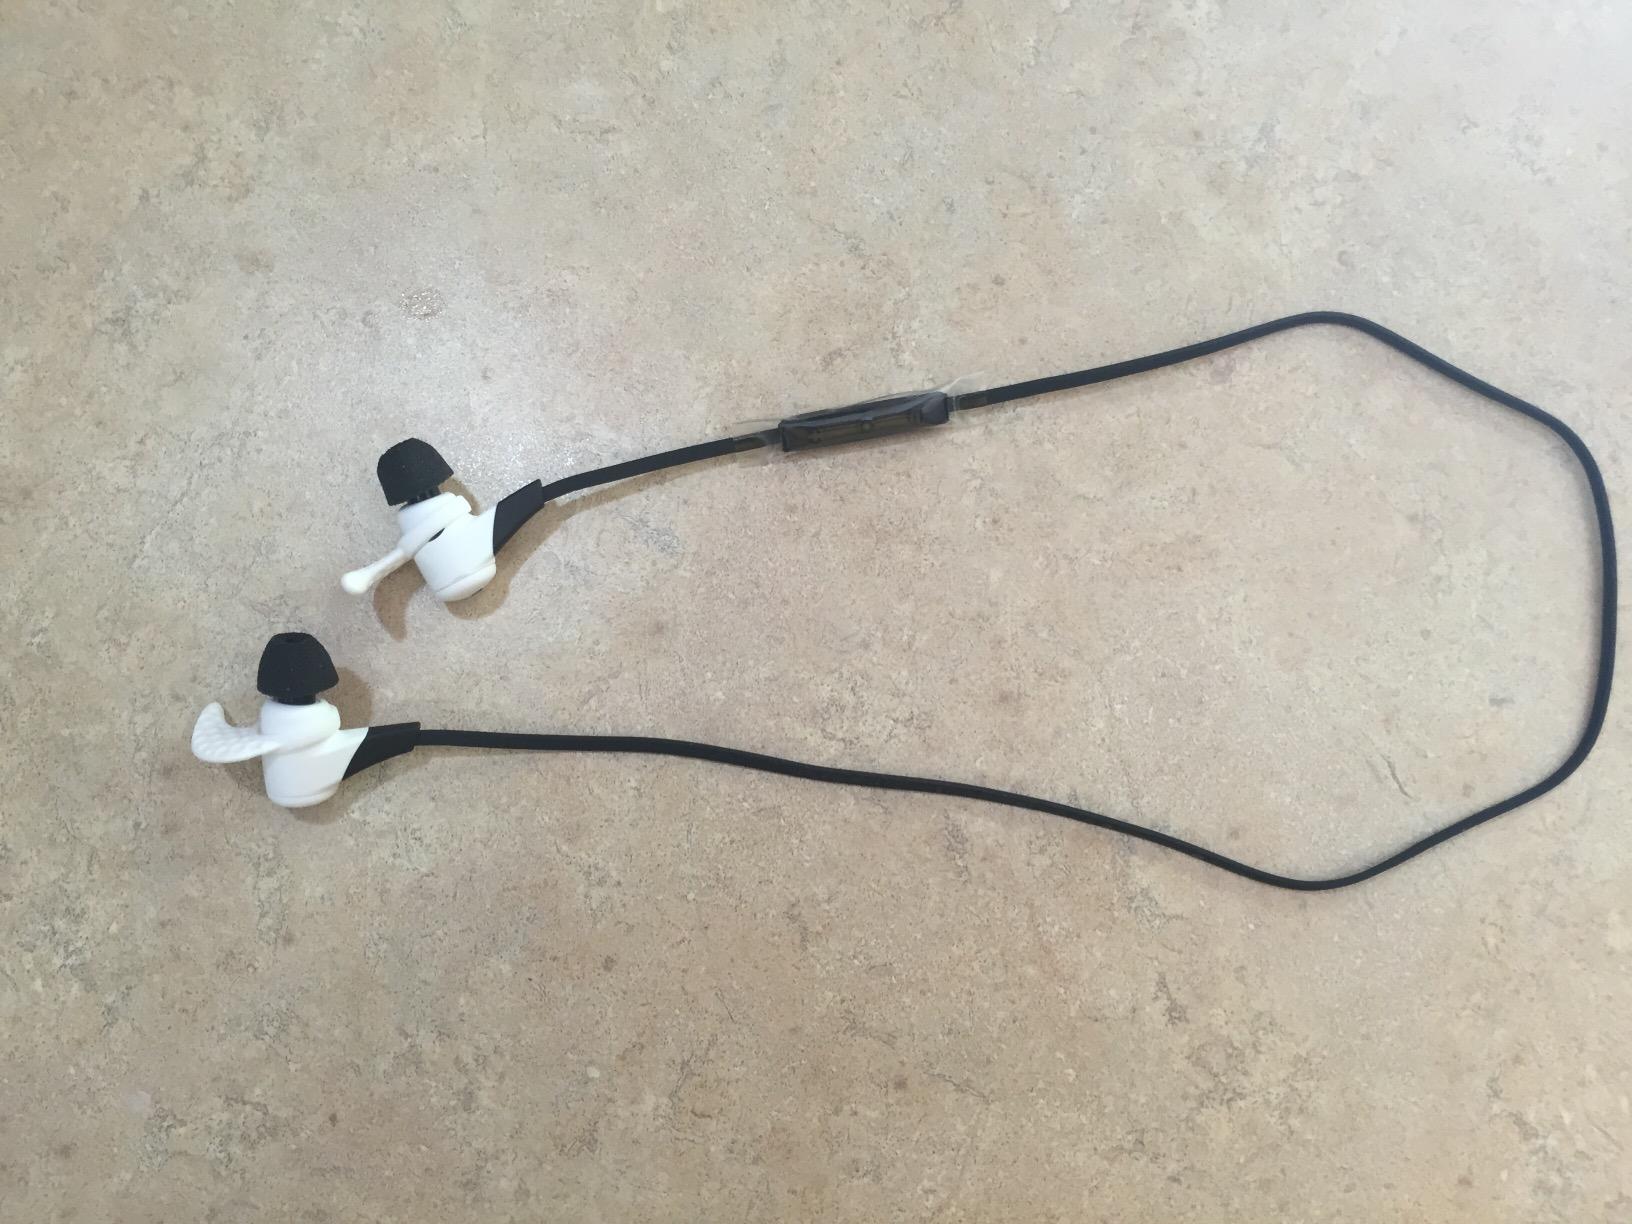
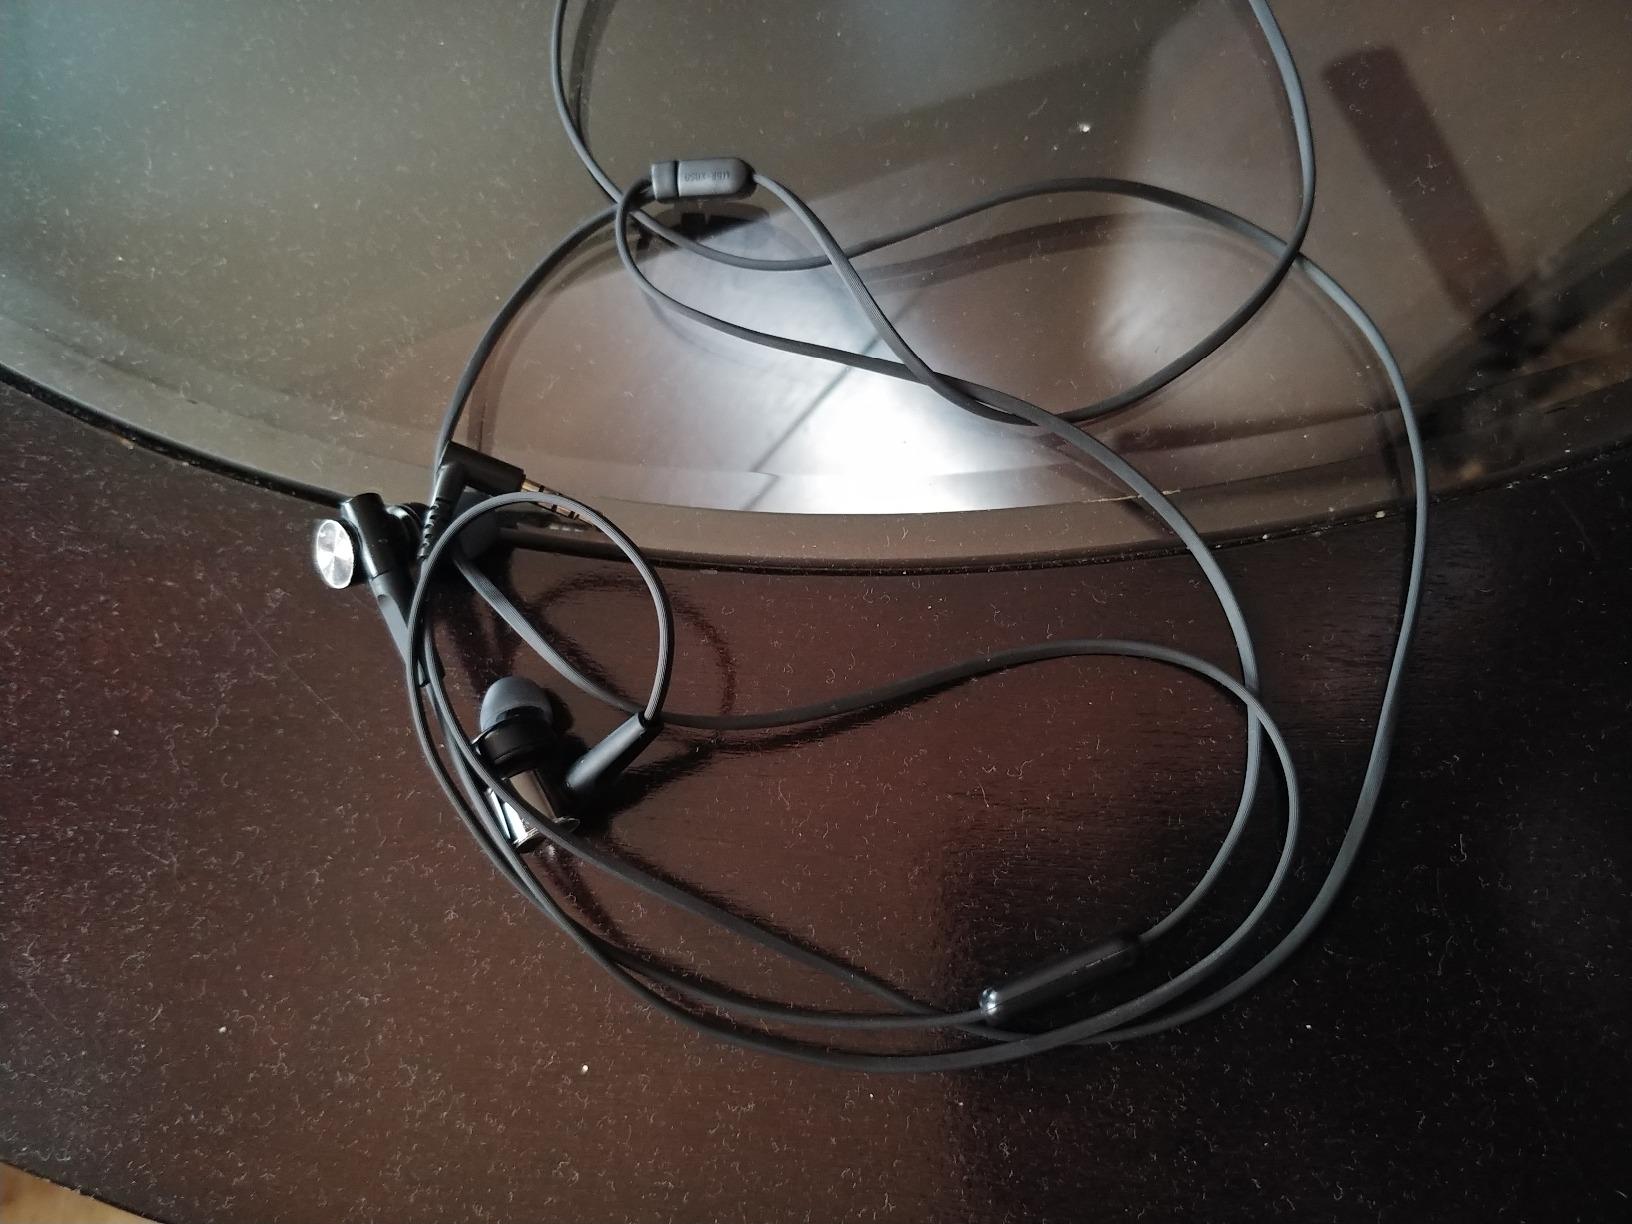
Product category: headphones
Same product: no